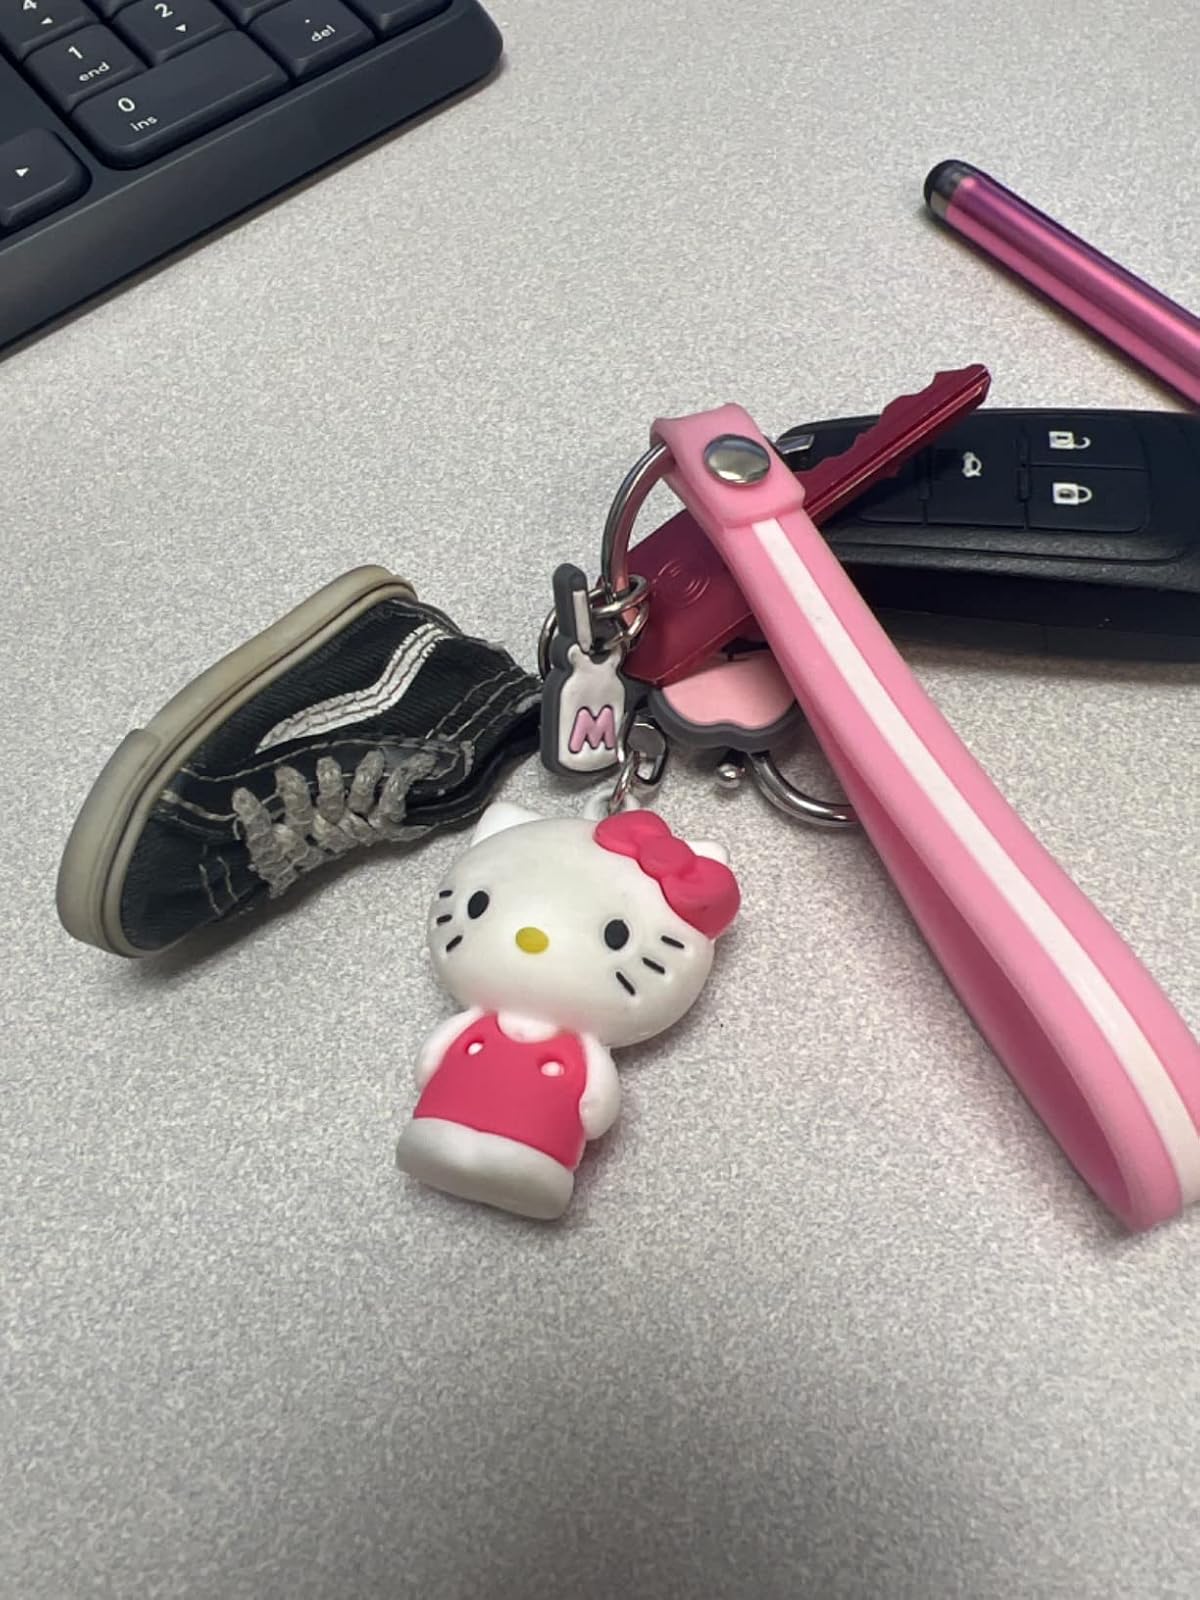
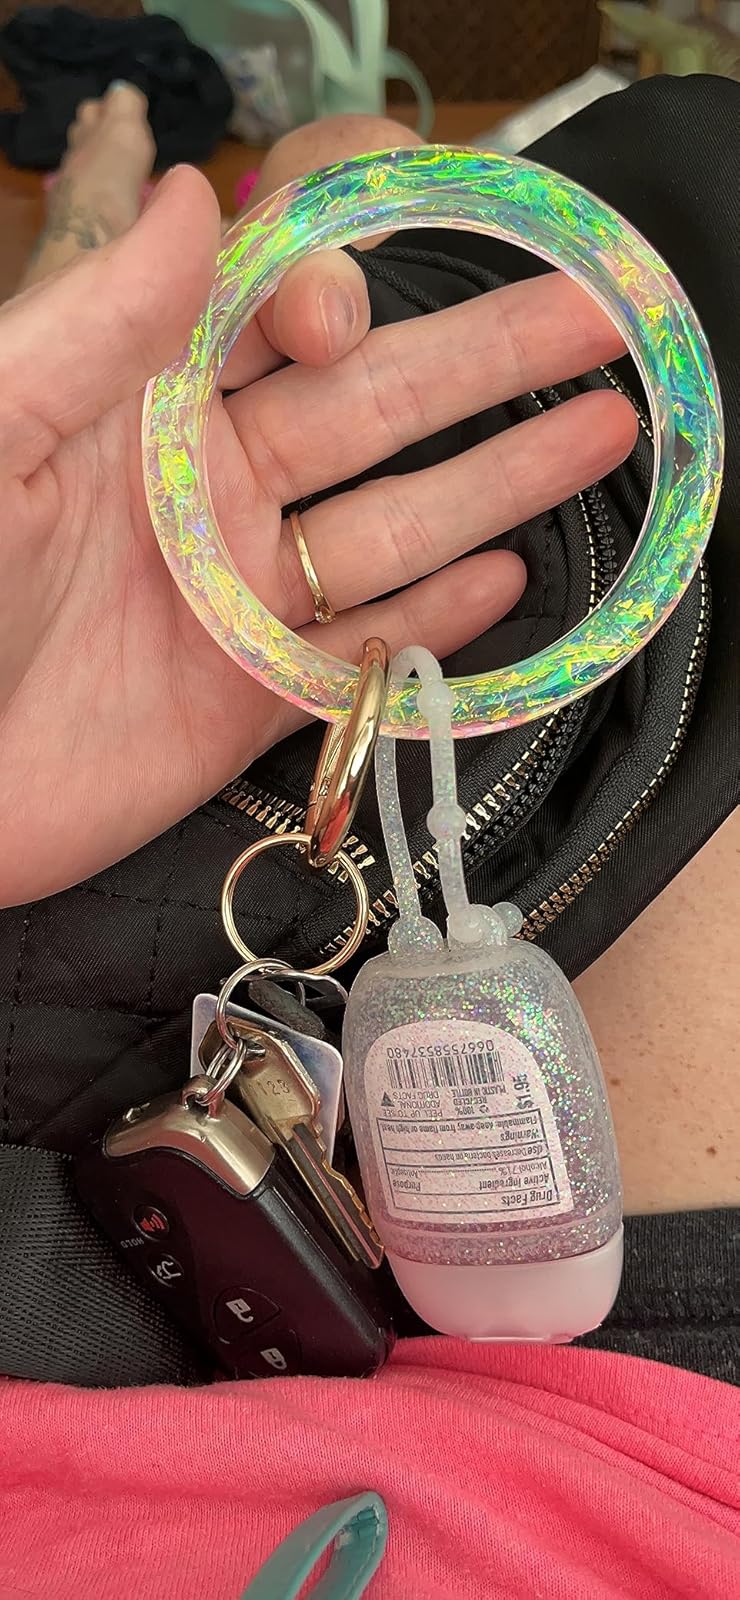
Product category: accessories_keychain
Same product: no